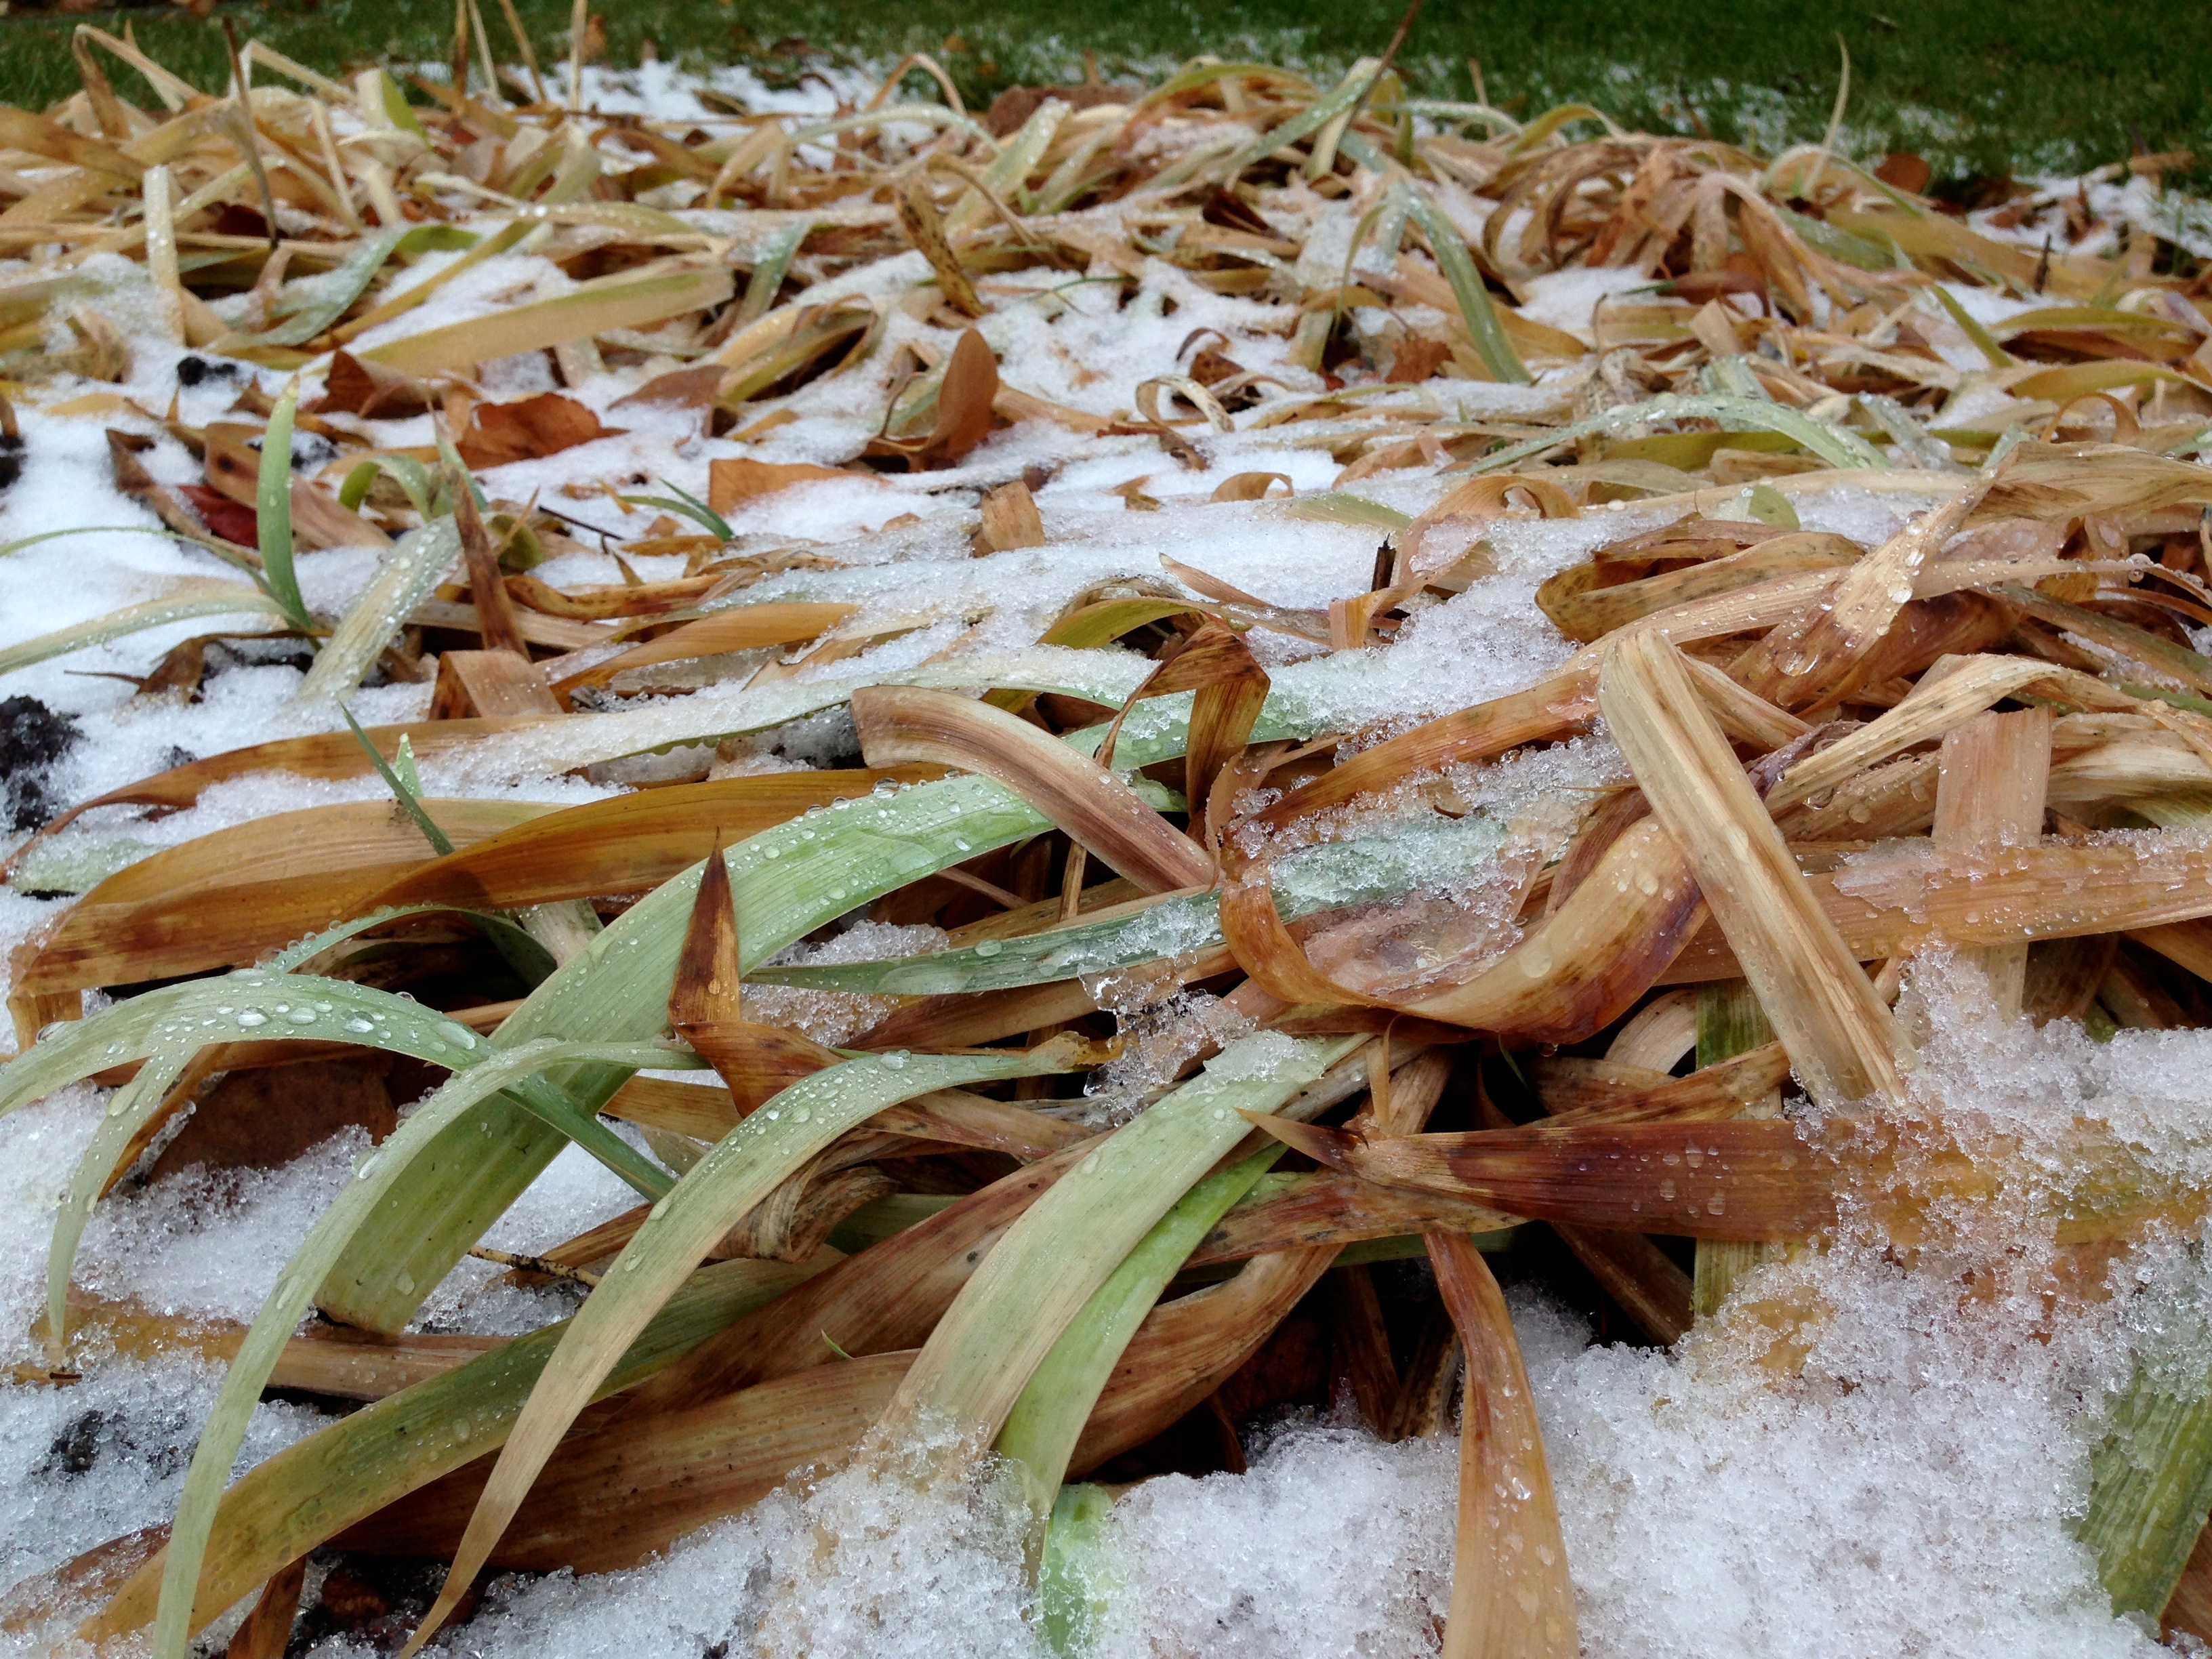
plant, leaf, dish, food, produce, fish, cuisine, flowering plant, land plant